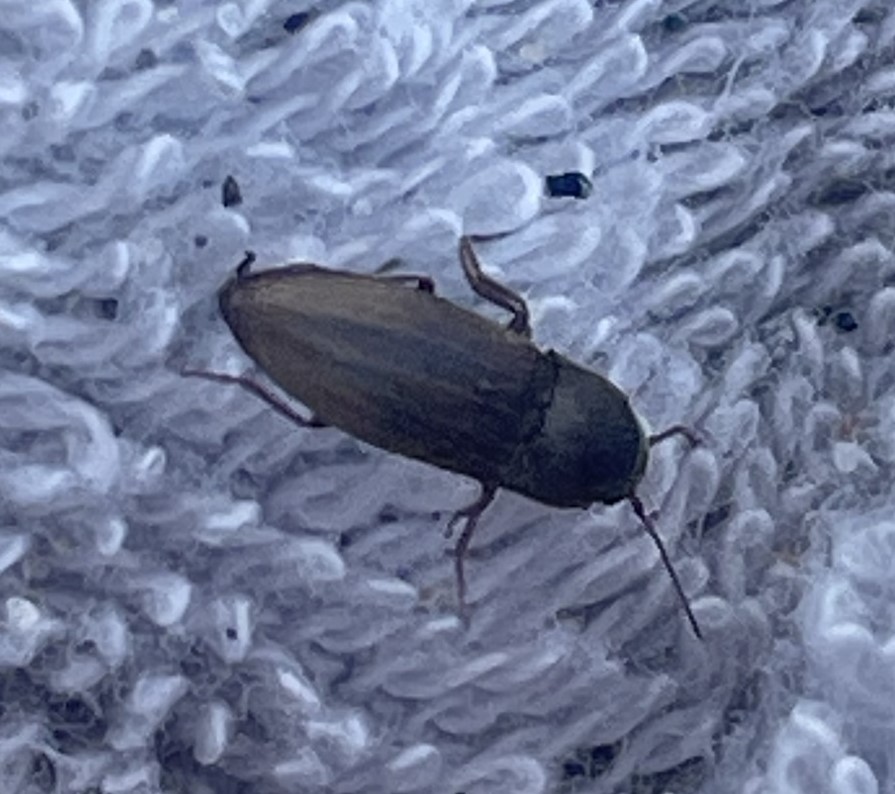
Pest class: clickbeetles_wireworms